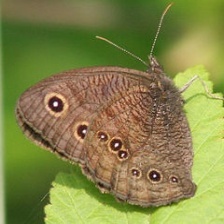
Species: COMMON WOOD-NYMPH
Butterfly family (ImageNet category): ringlet